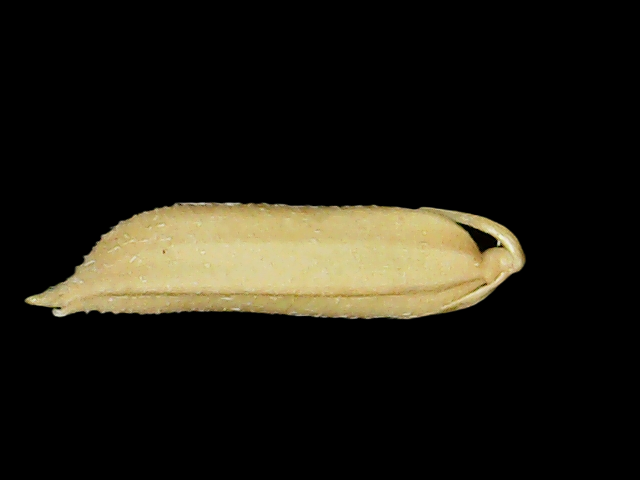
Rice variety: Binadhan19